Gerulfus Kherubim Pareira

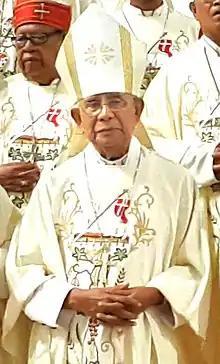
Pareira in 2017

Gerulfus Kherubim Pareira SVD (26 September 1941 – 8 October 2024) was an Indonesian Roman Catholic bishop.